LORAN-C transmitter Johnston Island

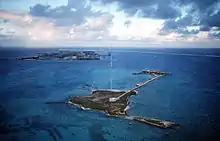
Sand Island in 1990 (foreground) with the U.S. Coast Guard LORAN Station.

LORAN-C transmitter Johnston Island was a LORAN-C transmitter on Johnston Atoll, in the mid-Pacific Ocean. It was in service until July 1, 1992, and used as antenna a 190.5 metre (625 ft) tall mast radiator and a transmission power of 275 kW.